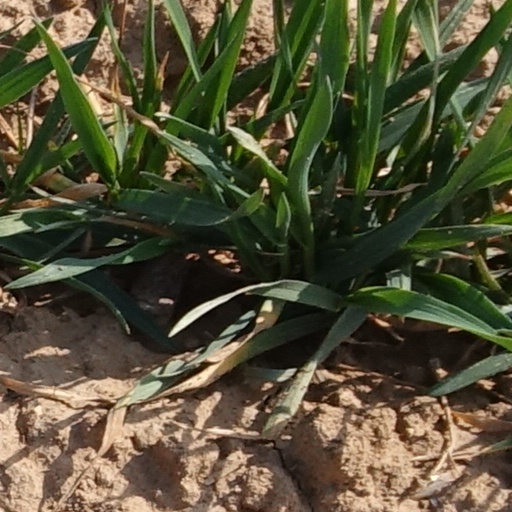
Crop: wheat